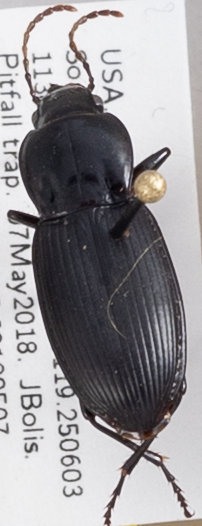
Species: Pterostichus ordinarius
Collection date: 2018-05-07
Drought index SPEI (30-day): -0.176
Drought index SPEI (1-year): -0.288
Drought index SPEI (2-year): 0.8